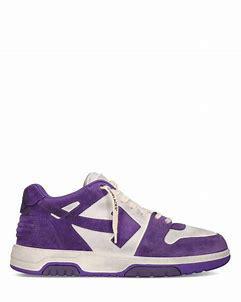
Brand: Off-White
Model: Off Out Of Office